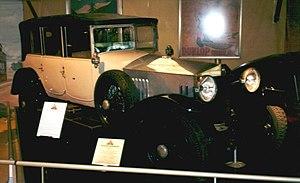
Sizaire-Berwick est un constructeur franco-anglais d'automobiles entre 1913 et 1927. L'entreprise, établie à Courbevoie, fabrique des automobiles de luxe. Mais son financement provient d'Angleterre, où la plupart des véhicules sont assemblés et vendus. Au début des années 1920, les automobiles Sizaire-Berwick sont également fabriquées en Angleterre.